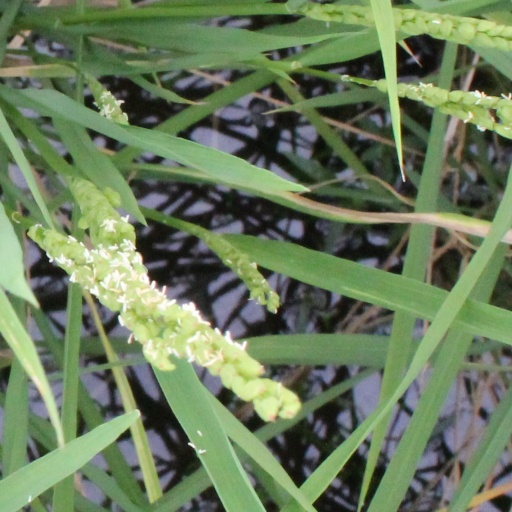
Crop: rice